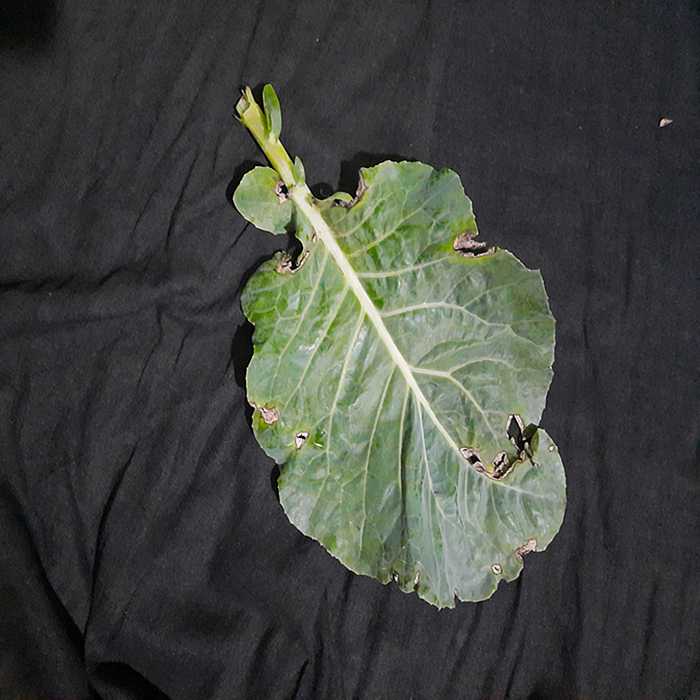
Plant: Cauliflower
Label: Downy mildew